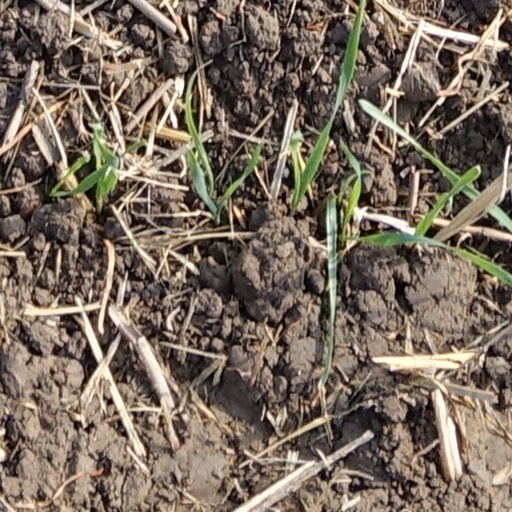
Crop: wheat